Don Quixote tapestry series

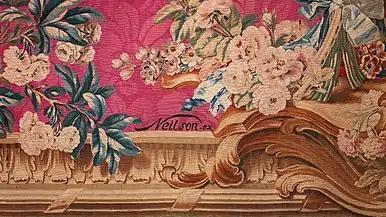
Jacques Neilson workshop signature at the Tapestry Room at the Croome Court. 1763–1771. Metropolitan Museum of Art.

Originally published in 1605, Miguel de Cervantes’s "Don Quixote" is considered the first modern novel and one of the most popular books of all time. It was extremely popular in France and across Europe during the 18th century, frequented transformed into art and theater. Coypel himself wrote two plays based on the novel, illustrating the significance of the work for the artist.